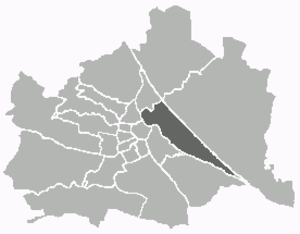
Leopoldstadt est le IIᵉ arrondissement de Vienne.